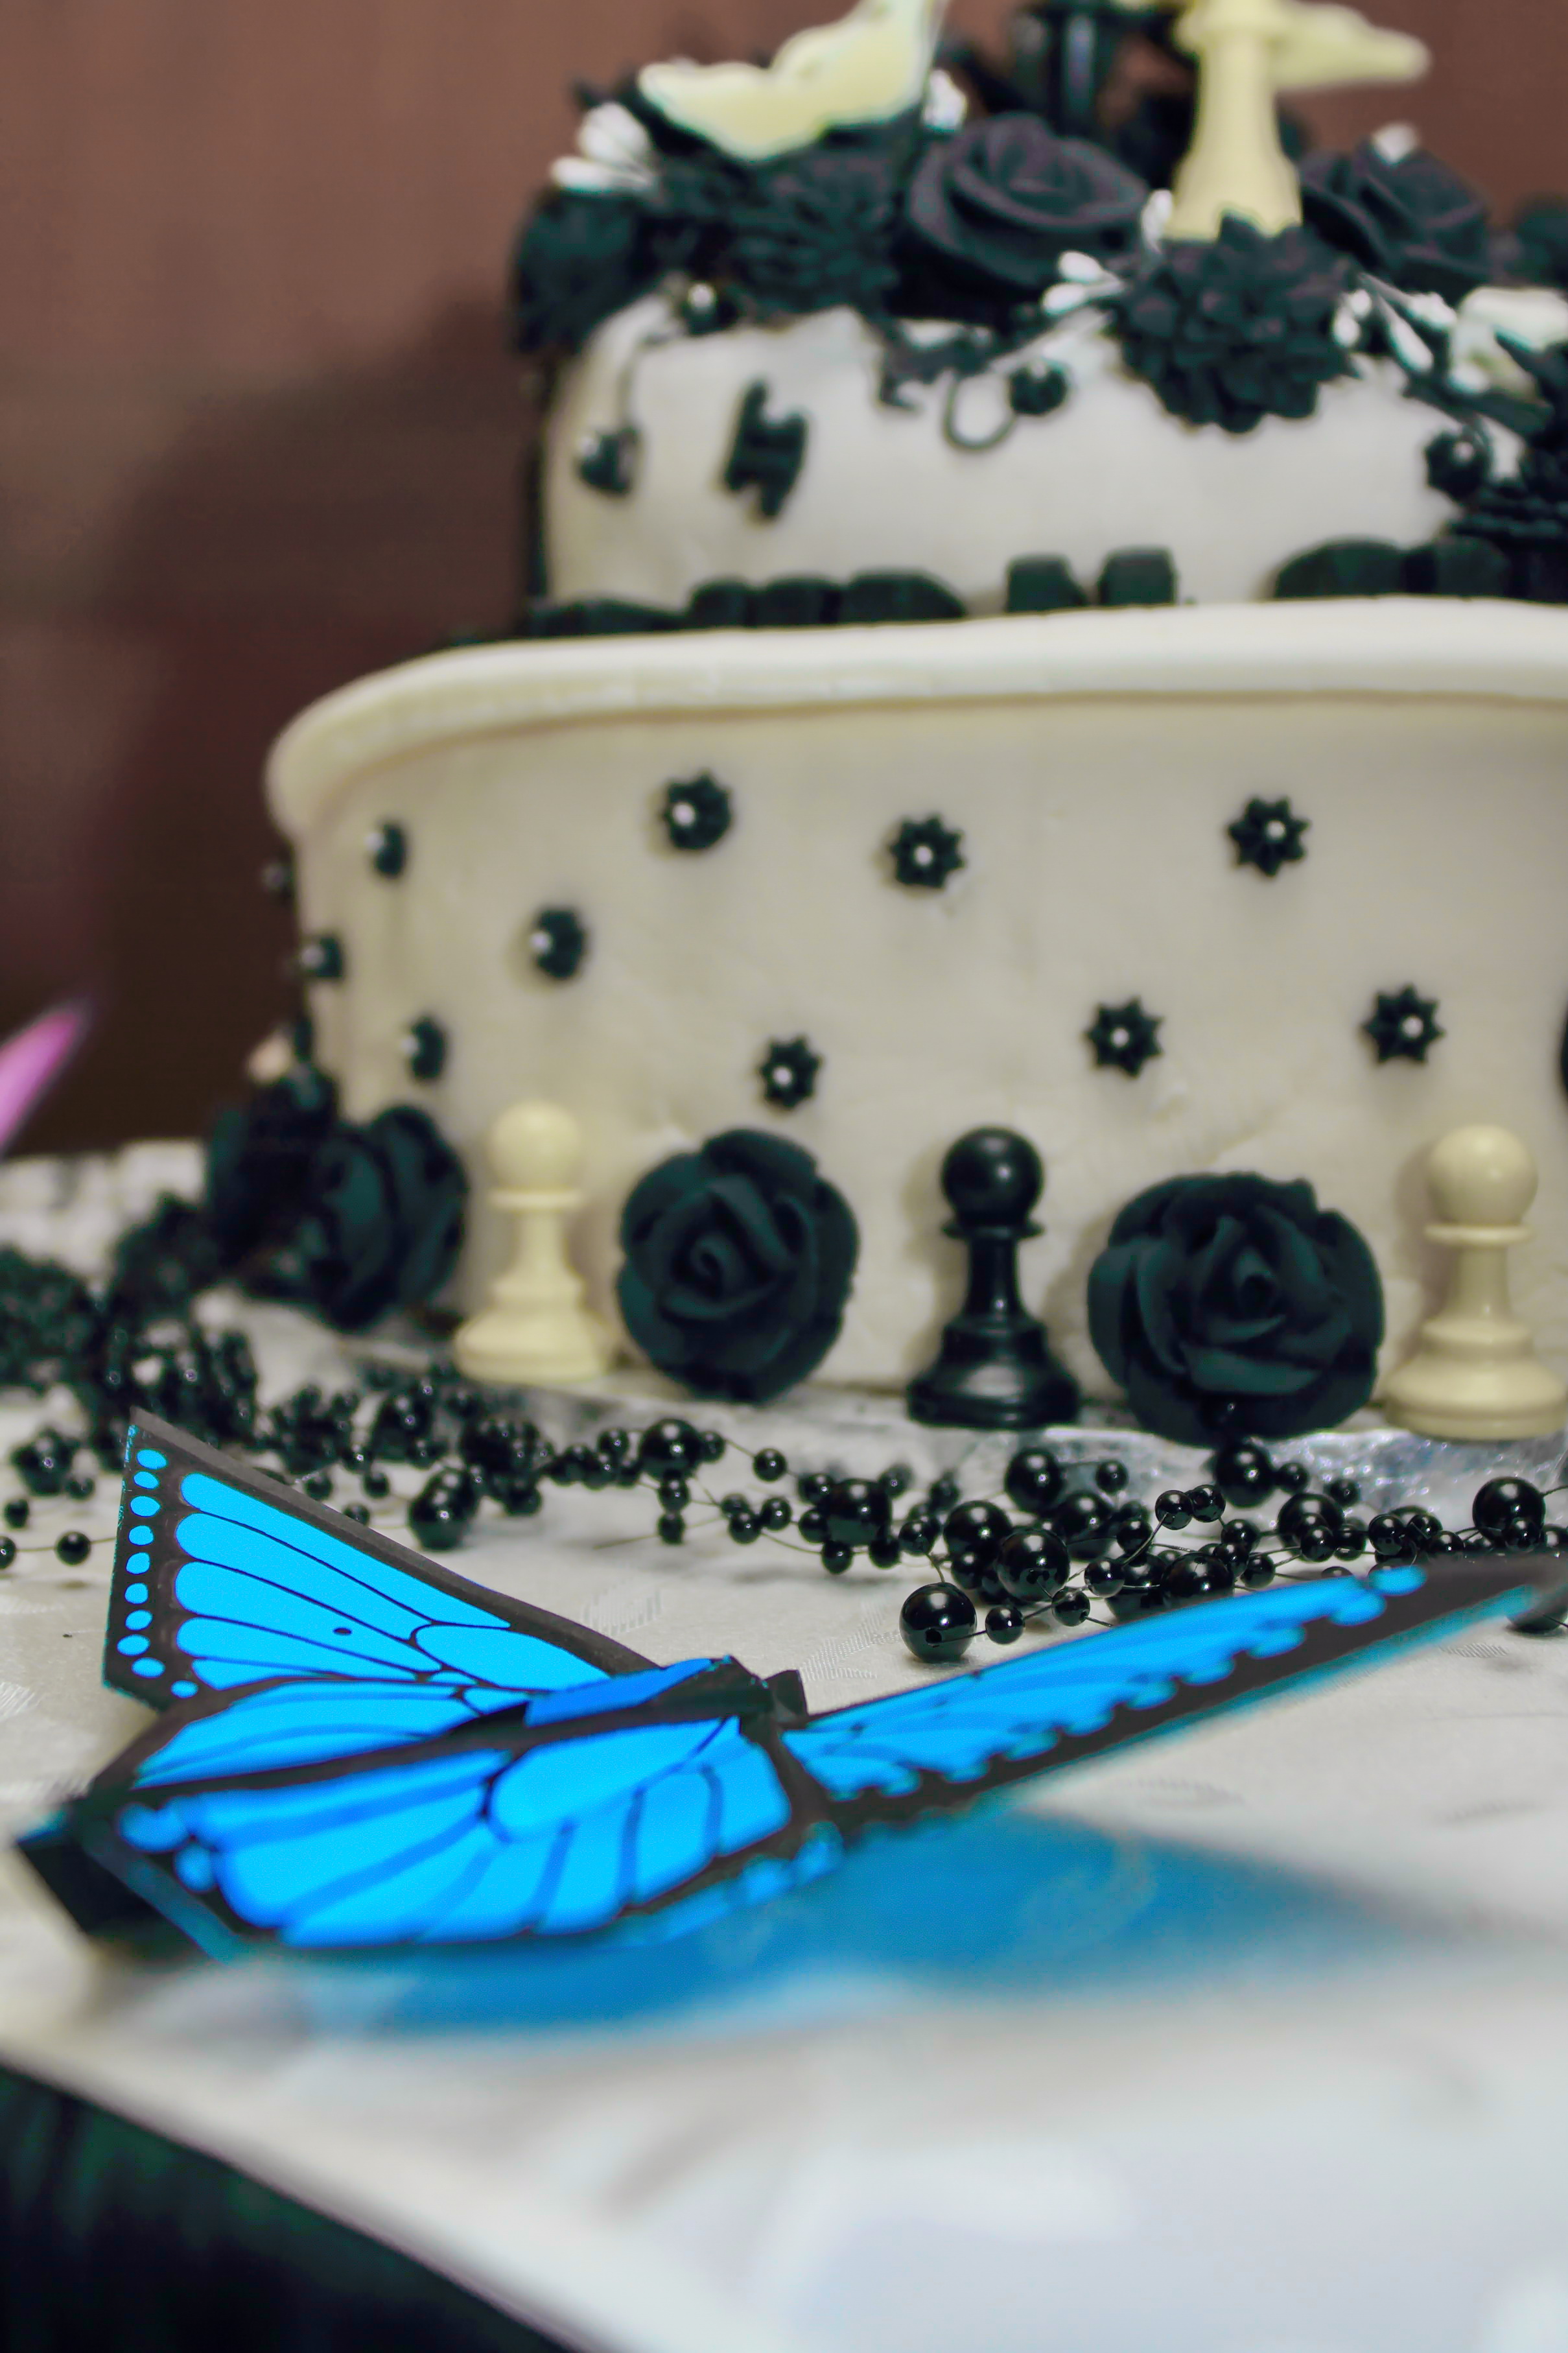
art, cake, sugar cake, buttercream, cake decorating, icing, wedding cake, sugar paste, royal icing, pasteles, torte, wedding ceremony supply, dessert, birthday cake, anniversary, fondant